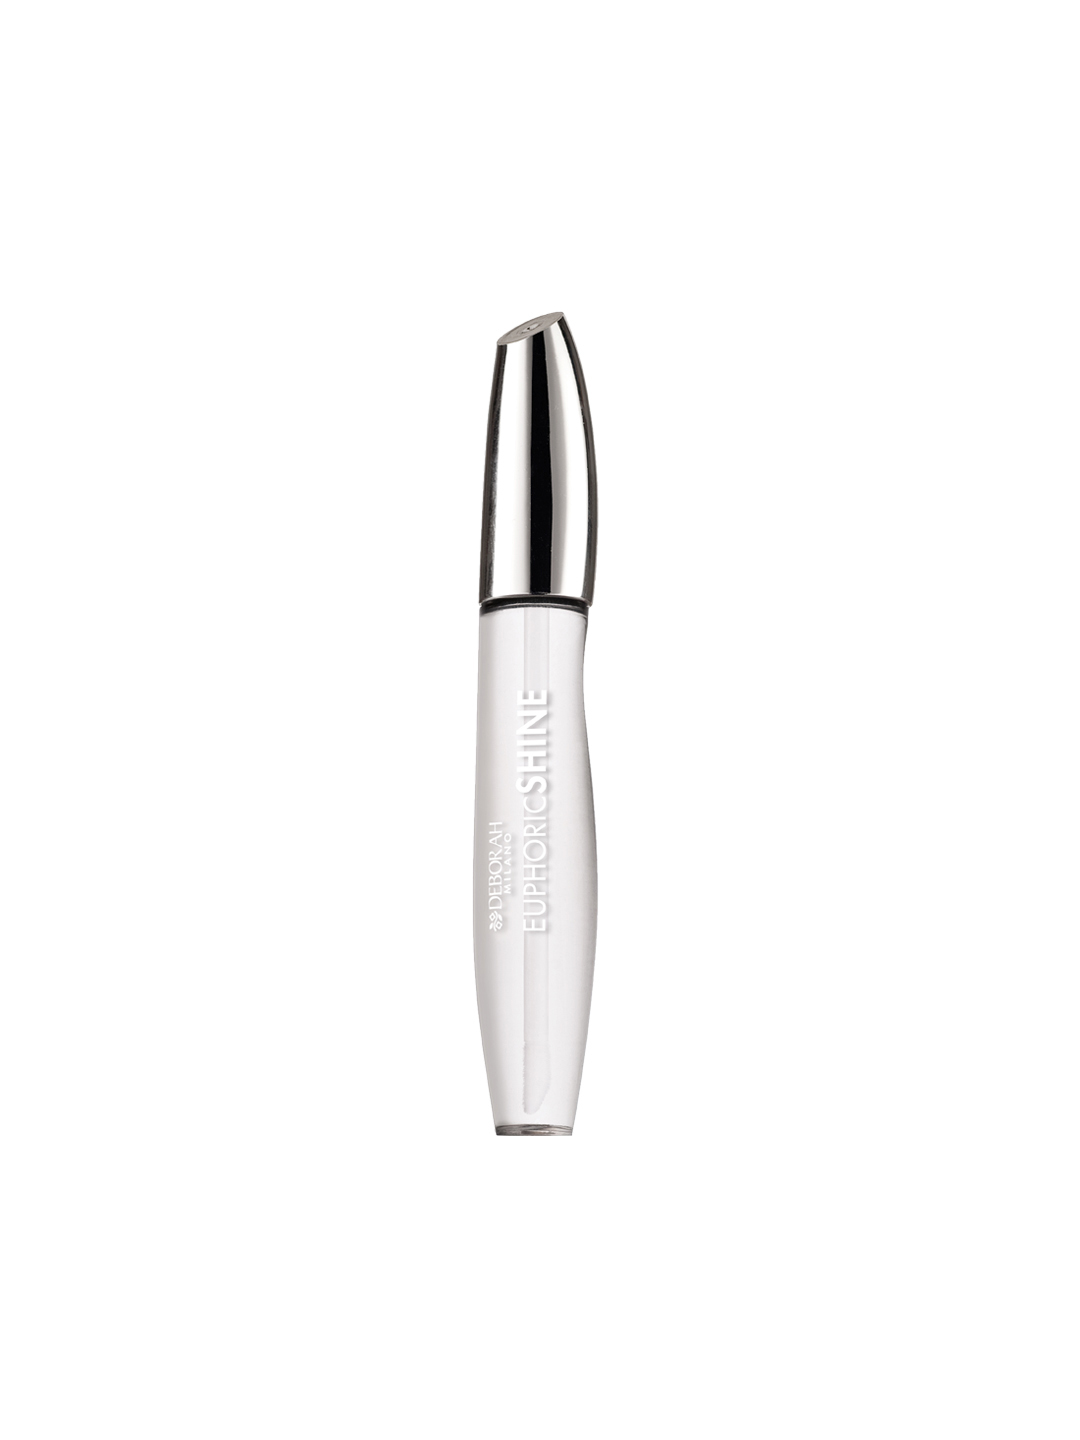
Deborah Euphoric Shine 01 Lip Gloss
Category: Personal Care / Lips / Lip Gloss
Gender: Women
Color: Skin
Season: Spring 2017
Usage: Casual